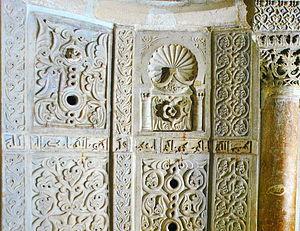
Pannneaux en marbre blanc sculpté du mihrab de la Grande Mosquée de Kairouan, Tunisie
La Grande Mosquée de Kairouan, également appelée mosquée Oqba Ibn Nafi en souvenir de son fondateur Oqba Ibn Nafi, est l'une des principales mosquées de Tunisie située à Kairouan. Historiquement première métropole musulmane du Maghreb, Kairouan, dont l'apogée sur les plans politique et intellectuel se situe au IXᵉ siècle, est réputée comme étant le centre spirituel et religieux de la Tunisie ; elle est aussi parfois considérée comme la quatrième ville sainte de l'islam sunnite.